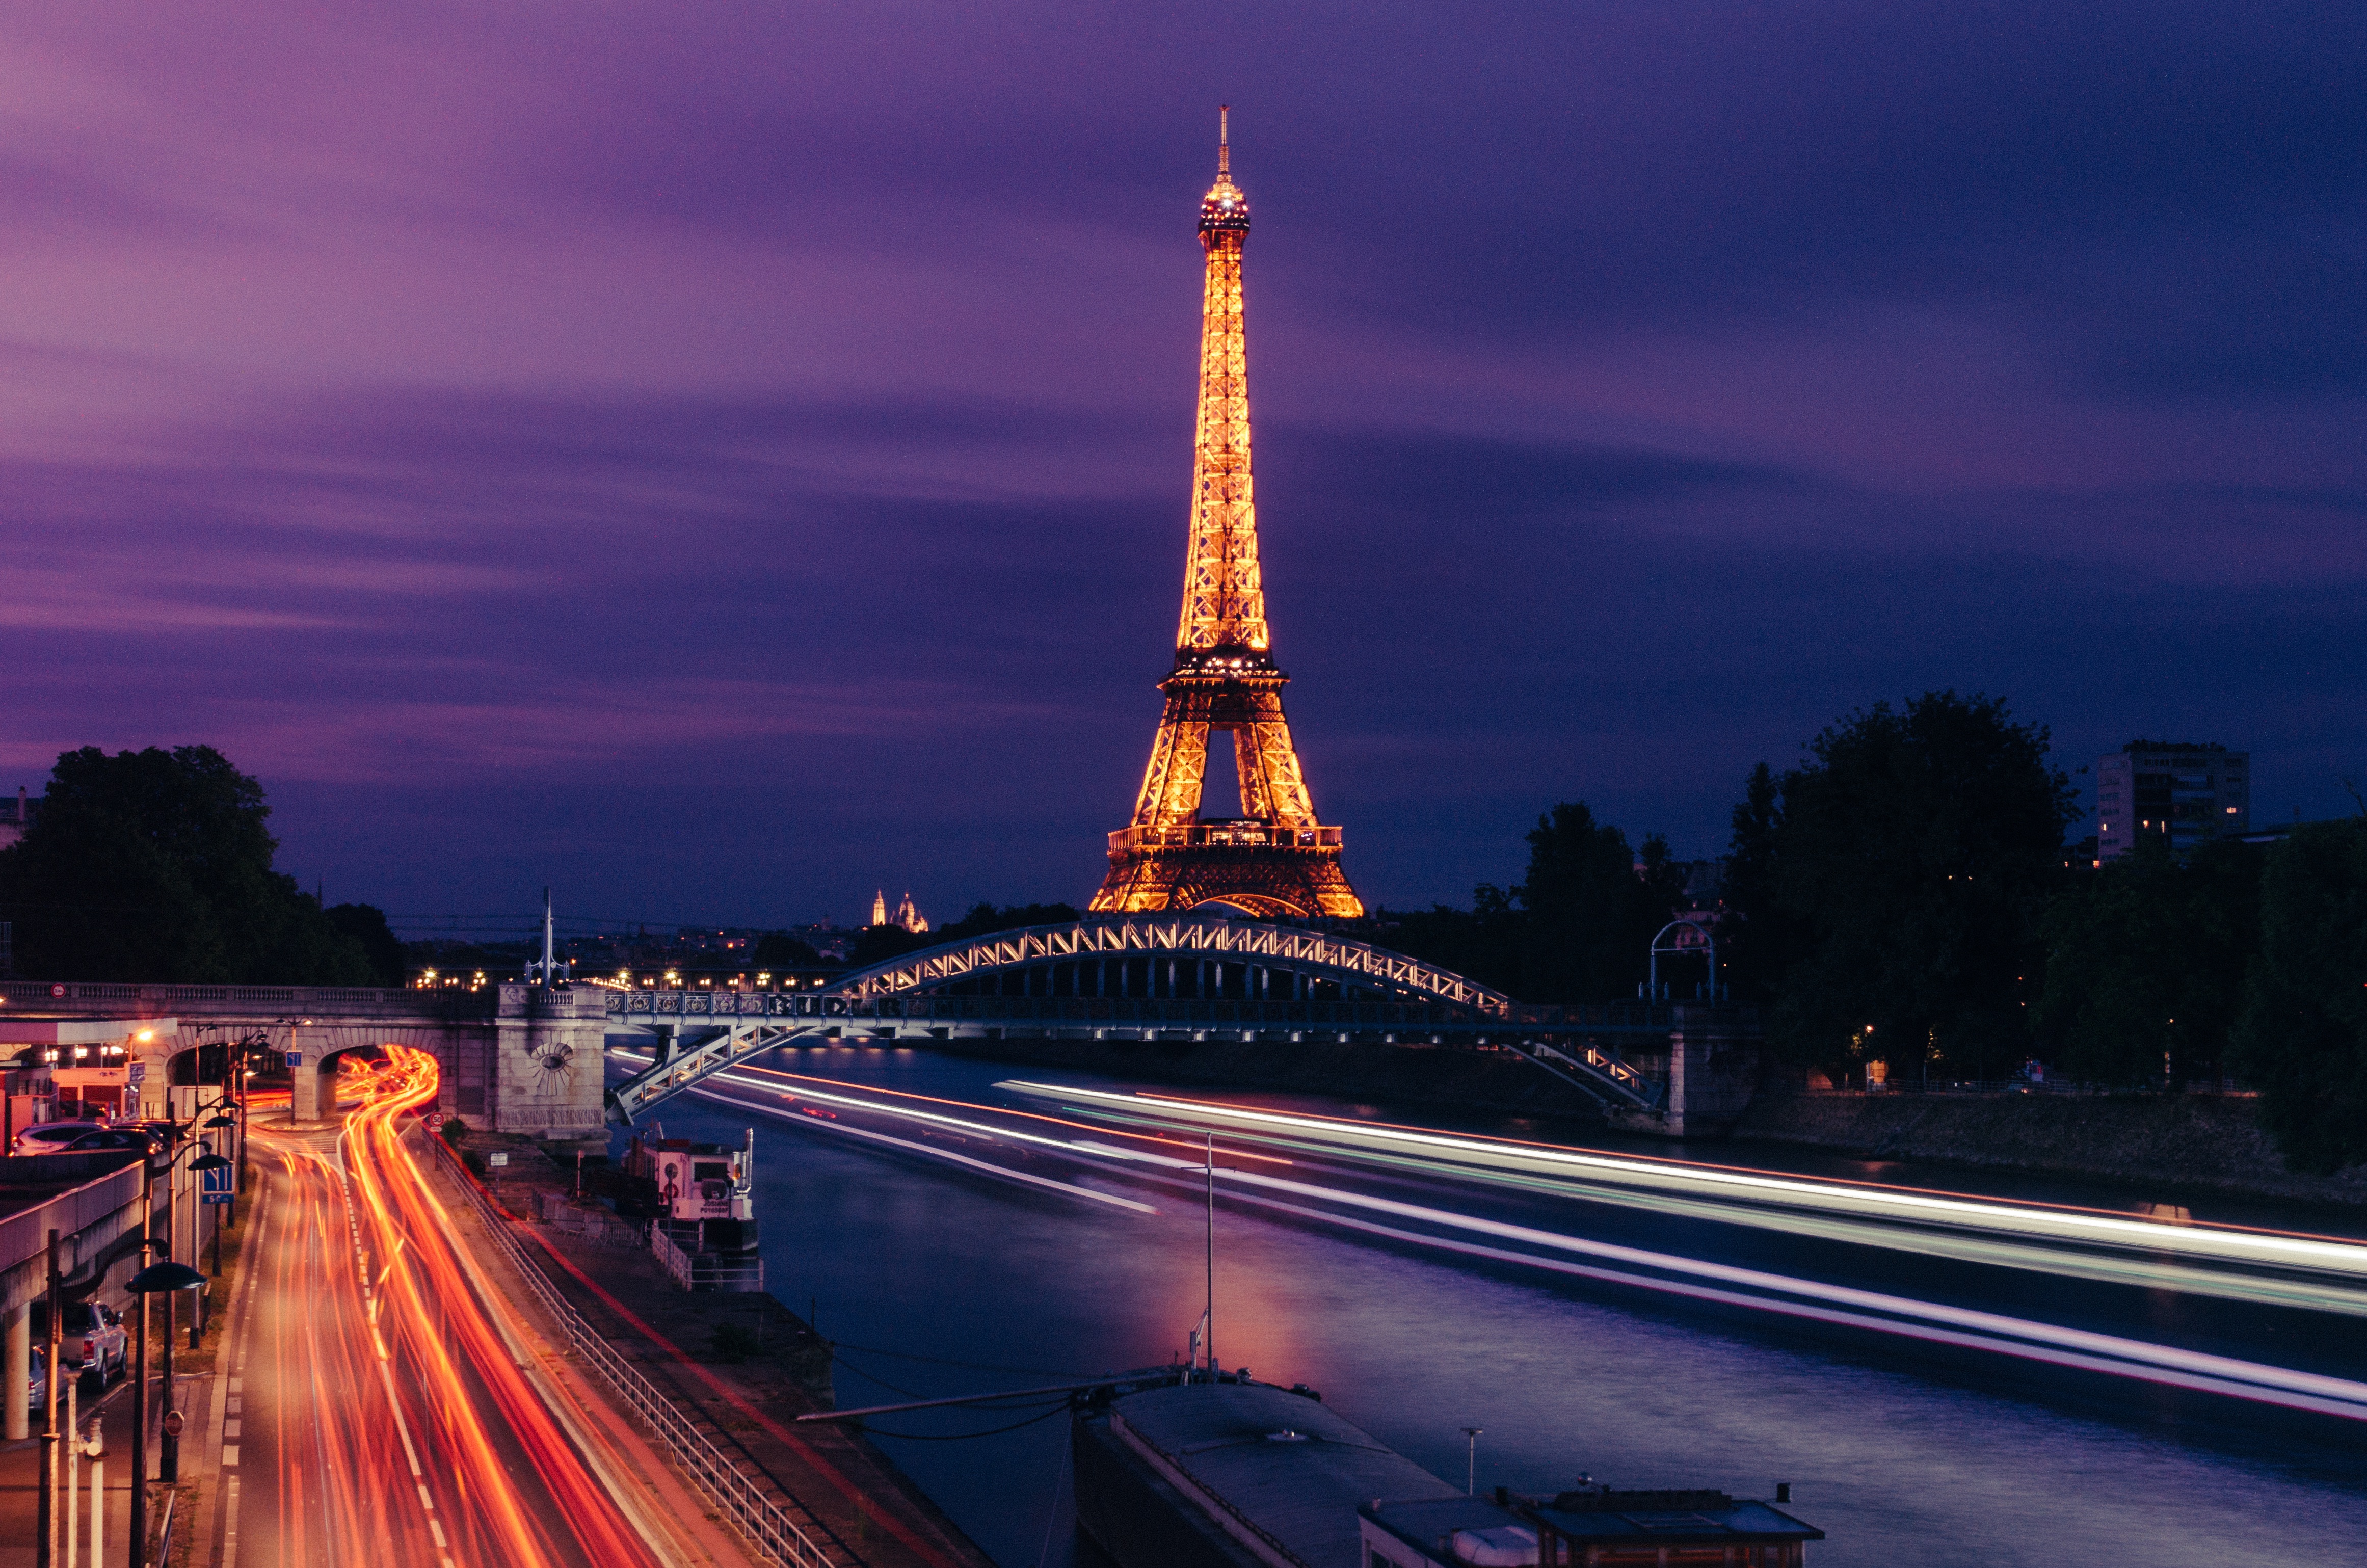
horizon, sunset, bridge, skyline, night, dawn, city, skyscraper, cityscape, dusk, evening, reflection, tower, landmark, metropolitan area